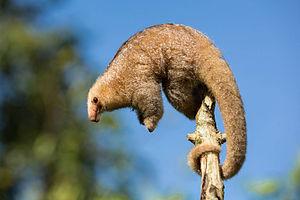
Une queue préhensile est une queue d'animal capable de préhension, c'est-à-dire capable de s'enrouler sur un support et de s'y maintenir solidement grâce à des muscles comme par une sorte de « cinquième main ». Les animaux qui en sont pourvus sont tous des vertébrés.
Cyclopes didactylus, couramment appelé Myrmidon, Fourmilier nain, Petit fourmilier ou Lèche-main, est la plus petite espèce de fourmilier, il mesure entre 32 et 52 cm de long. Il est couvert d'une fourrure brun doré. Ses mâchoires sont incurvées de manière à former un tube court, et il se nourrit de termites et d'autres insectes.